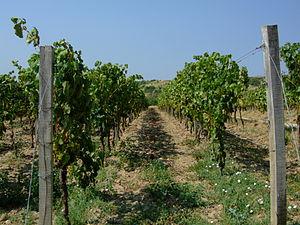
Le Tokaj ou Tokay est un vin hongrois ou slovaque – la frontière entre ces deux pays ayant été dessinée postérieurement au développement du vin de renommée et coupant cette grande région viticole de Tokaj-Hegyalja en deux. Ces vins dorés ont la particularité d’être vinifiés à partir de raisins, qui, grâce au Botrytis cinerea, un champignon qui se développe sur les grains et qui permet de donner ce que l'on appelle une « pourriture noble », mûrissent au-delà du stade de maturation habituel pour donner les fameux grains Aszú. Les Tokaj sont principalement connus pour la gamme de vins liquoreux haut de gamme, des vins issus de grains de raisin sur-mûris.